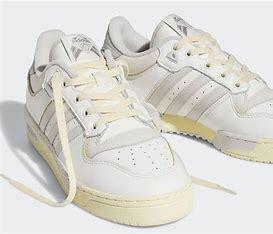
Brand: Adidas
Model: Rivalry 86